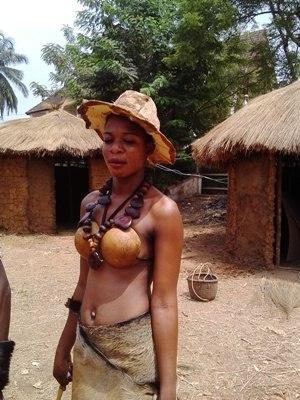
Une danseuse s'apprêtant lors du festival culturel Mbam'Art, édition 2015. This is an image with the theme ""Play"" from: Cameroon"
Le bafia est une langue bantoue parlée par les Bafias au Cameroun, dans l'extrême ouest du domaine bantou.
Les Bafia sont une population bantoue d'Afrique centrale, établie au Cameroun sur la rive droite du Mbam, à l'est des monts Bapéi.
Bafia est une ville du Cameroun située dans la région du Centre, à 120 km au nord de Yaoundé. Bafia est le chef-lieu du département du Mbam-et-Inoubou. Elle compte environ 55 700 habitants. Elle est la troisième plus grande ville de la région du Centre après Yaoundé et Mbalmayo.